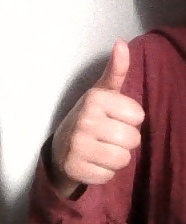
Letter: aleff